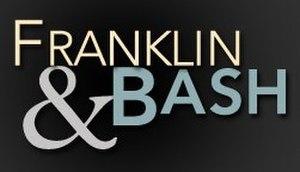
Cet article présente les épisodes de la quatrième et dernière saison de la série télévisée américaine Franklin and Bash.
Cet article présente les épisodes de la première saison de la série télévisée américaine Franklin and Bash.
Franklin and Bash est une série télévisée américaine en quarante épisodes de 42 minutes, créée par Kevin Falls et Bill Chais, diffusée entre le 1ᵉʳ juin 2011 et le 22 octobre 2014 sur la chaîne TNT et au Canada depuis le 22 août 2011 sur Bravo!.